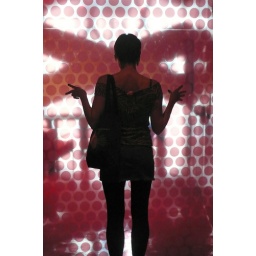
try outs for the stage adaptation of liquid sky in the anals of the seattle public library